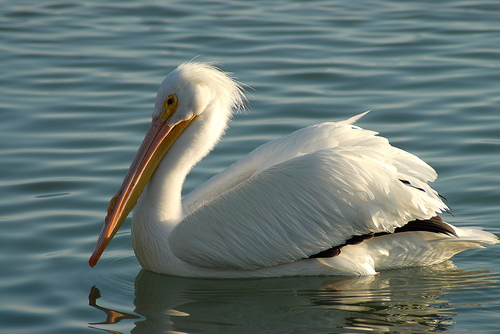
this large white bird has black primaries with a long, stretchy orange beak.
bird has long orange beak with white belly and throat and black and white wings.
this bird has white furry crown with white coverts and yellow slender bill.
this is a bird with blue wings, grey chest, and a small bill.
a white bird with a long orange bill and long neck.
this particular bird has white body and a long orange billthe bird has a huge orange bill with snow white feathers
this bird has a long orange bill with a white crown and long white wings.
this bird has an long orange bill with white crown and long white nape.
this very large white bird has a curved neck and a long pink and yellow bill with yellow surrounding it's eyes.
Species: White Pelican